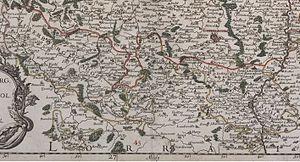
Le duché de Luxembourg divisé en François et Espagnol. Par le Sr. Sanson. Chez H. Iaillot (a Paris).
Le Luxembourg français désigne la partie méridionale de l'ancien duché de Luxembourg, cédée au royaume de France, en 1659, par le traité des Pyrénées. Il avait pour chef-lieu Thionville.
Messincourt est une commune française, située dans le département des Ardennes en région Grand Est.